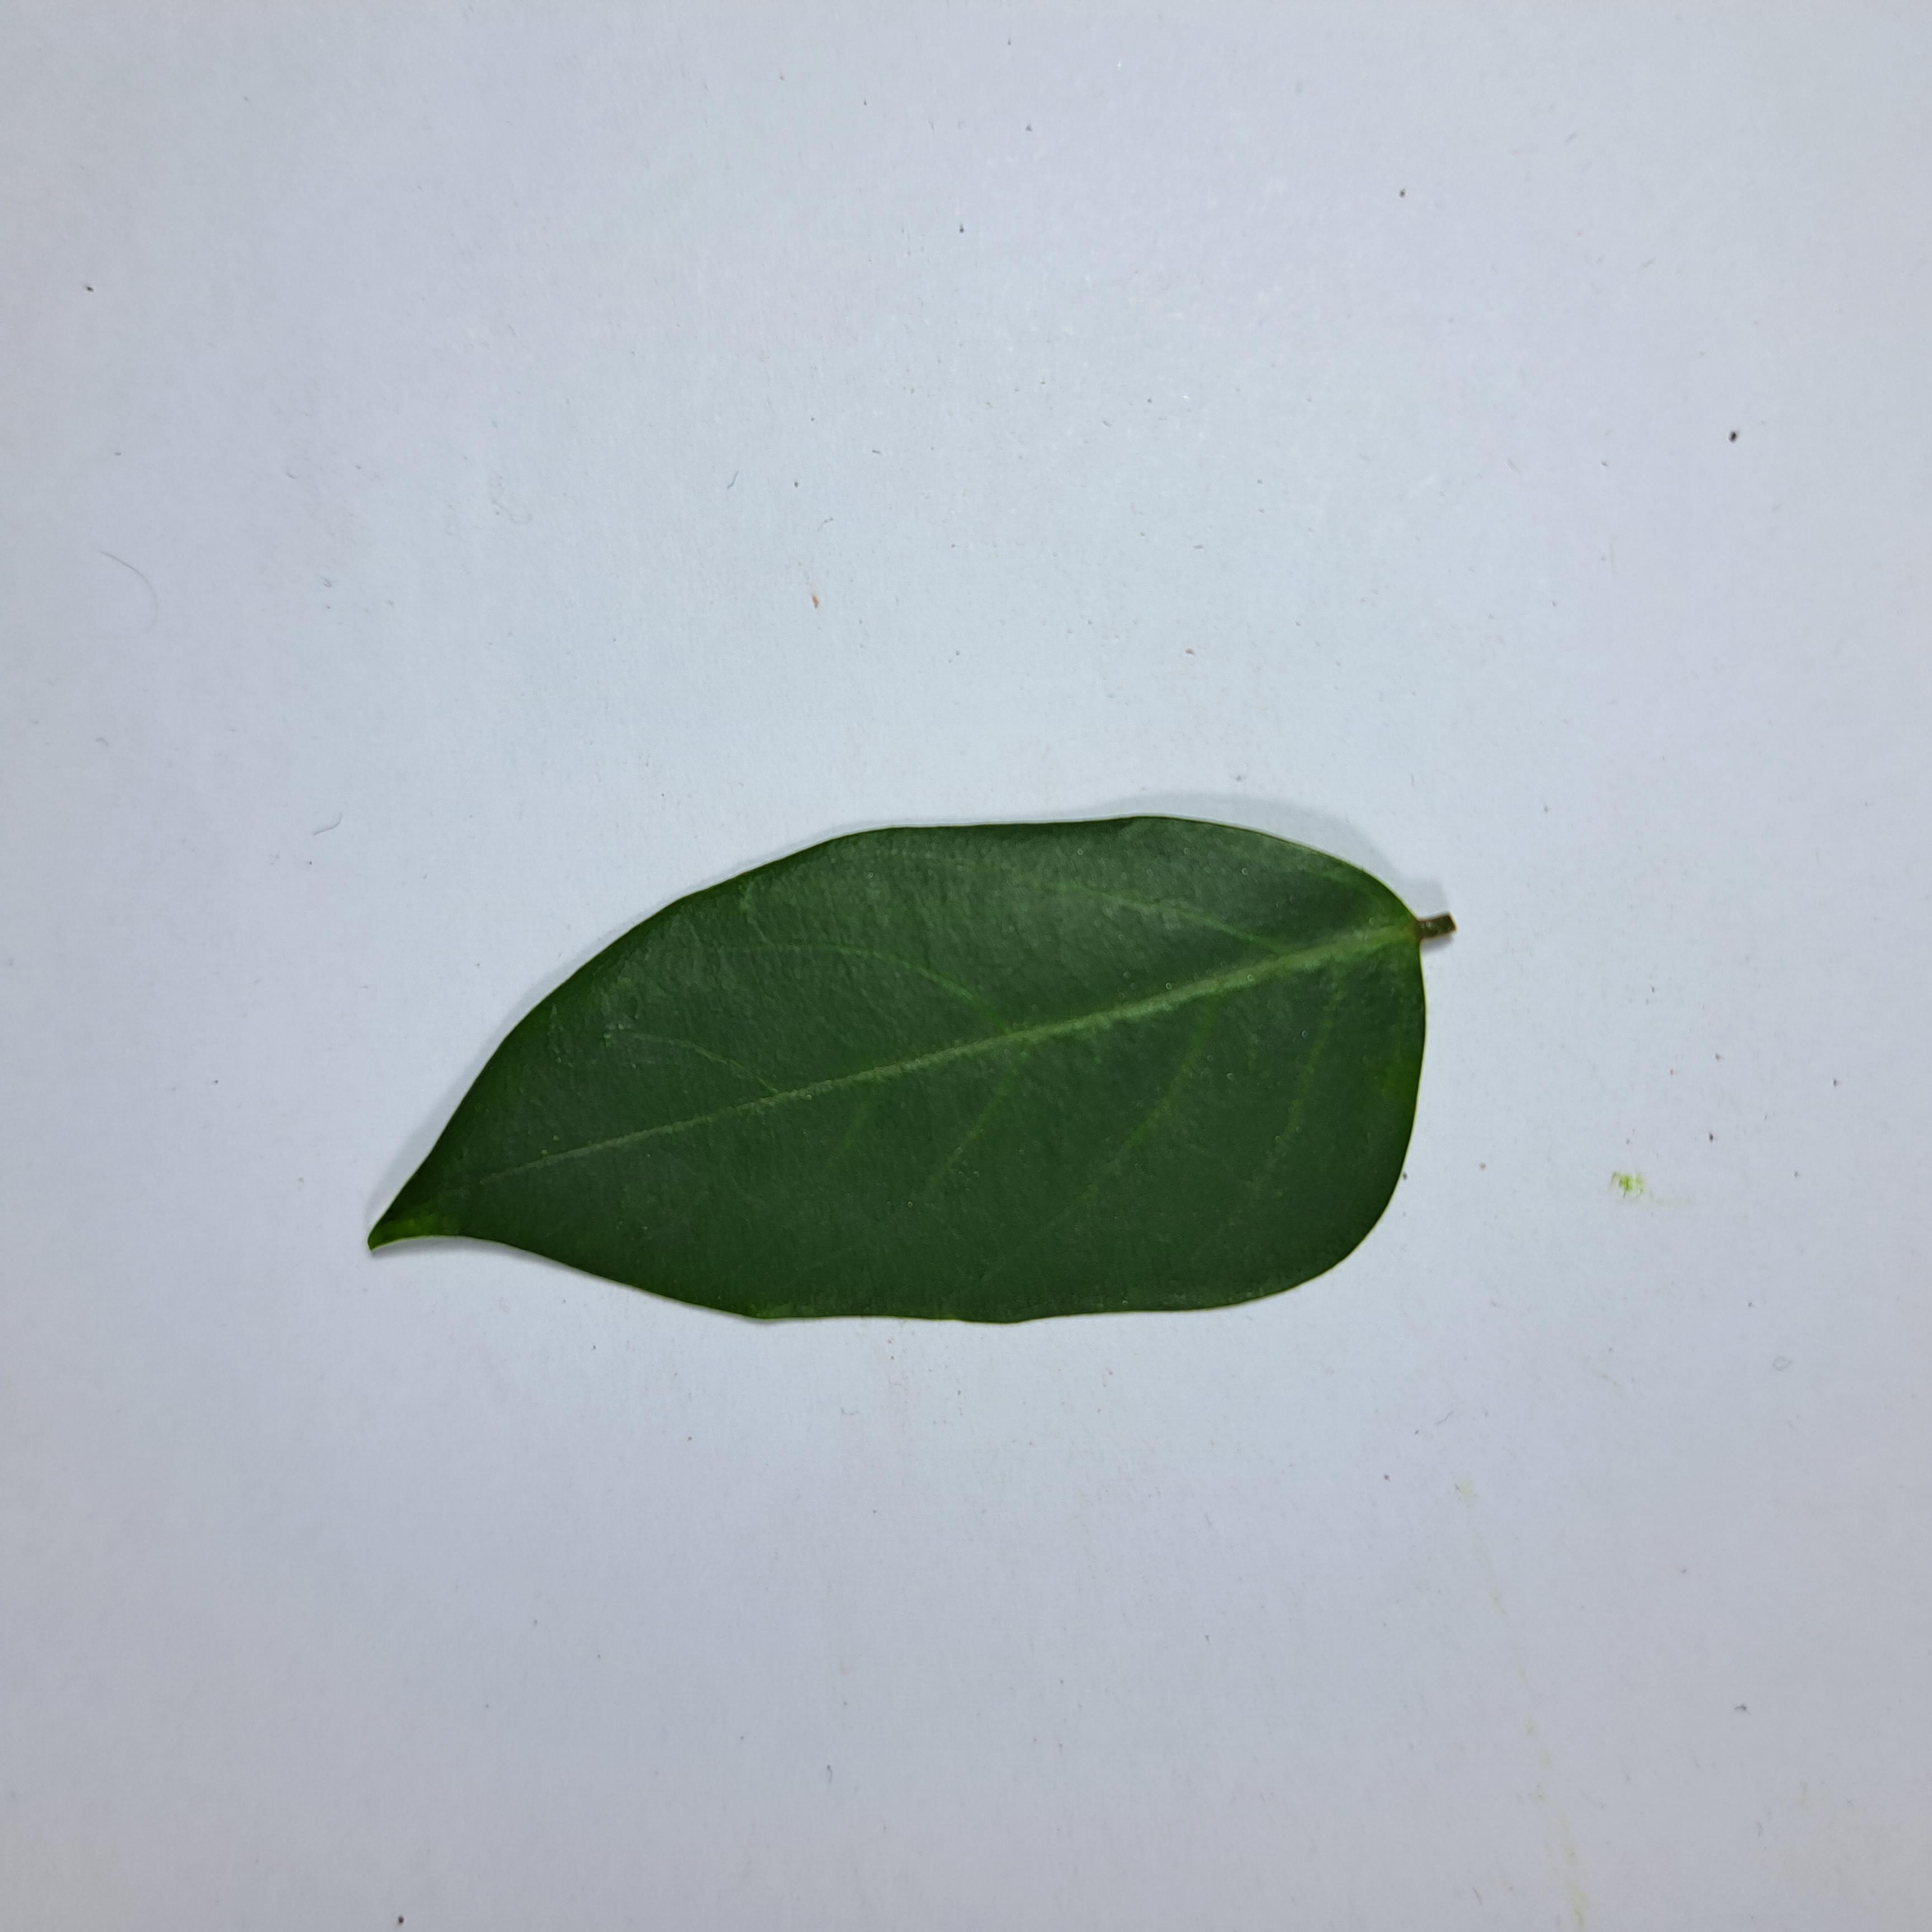
Label: Healthy Leaves